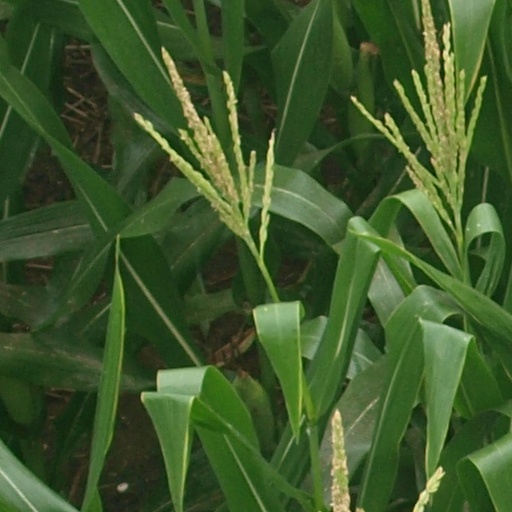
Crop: maize; corn